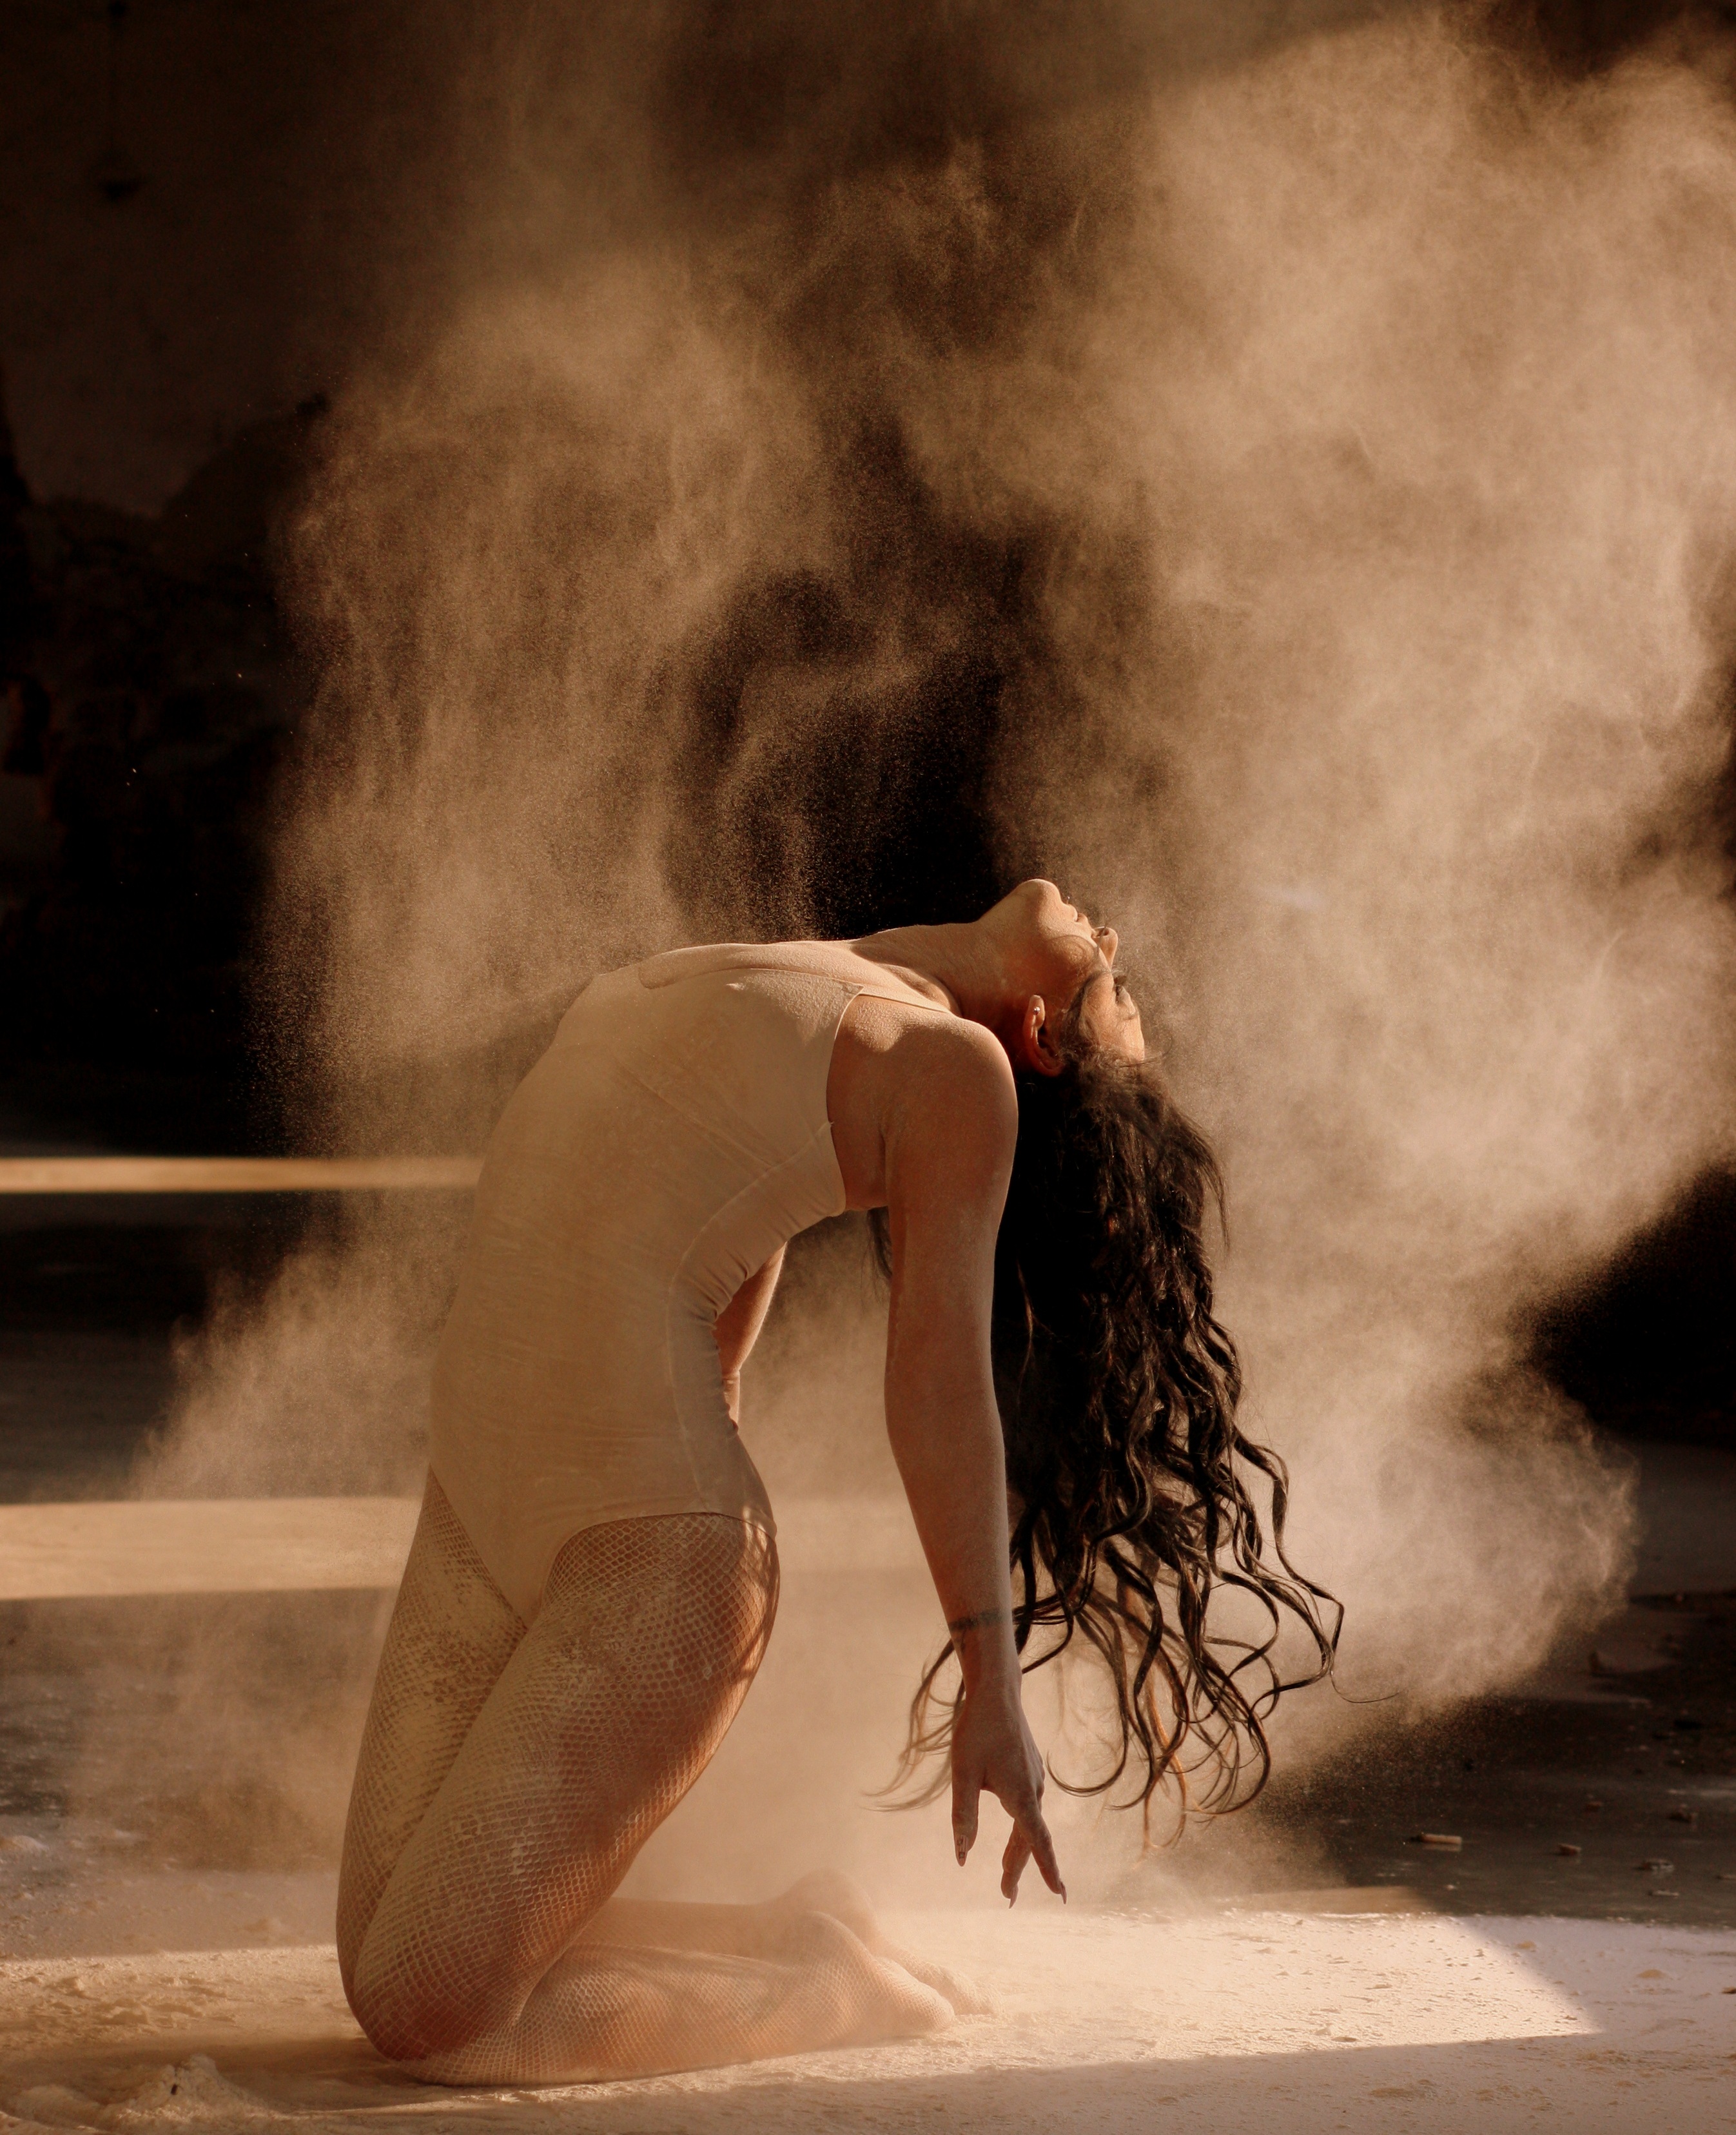
girl, photography, motion, model, sitting, ballet, dancer, photograph, beauty, image, flour, sensual, human positions, art model